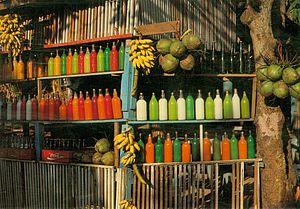
La batida est un terme générique désignant une famille de cocktails brésiliens à base de cachaça, de jus de fruit et de sucre.